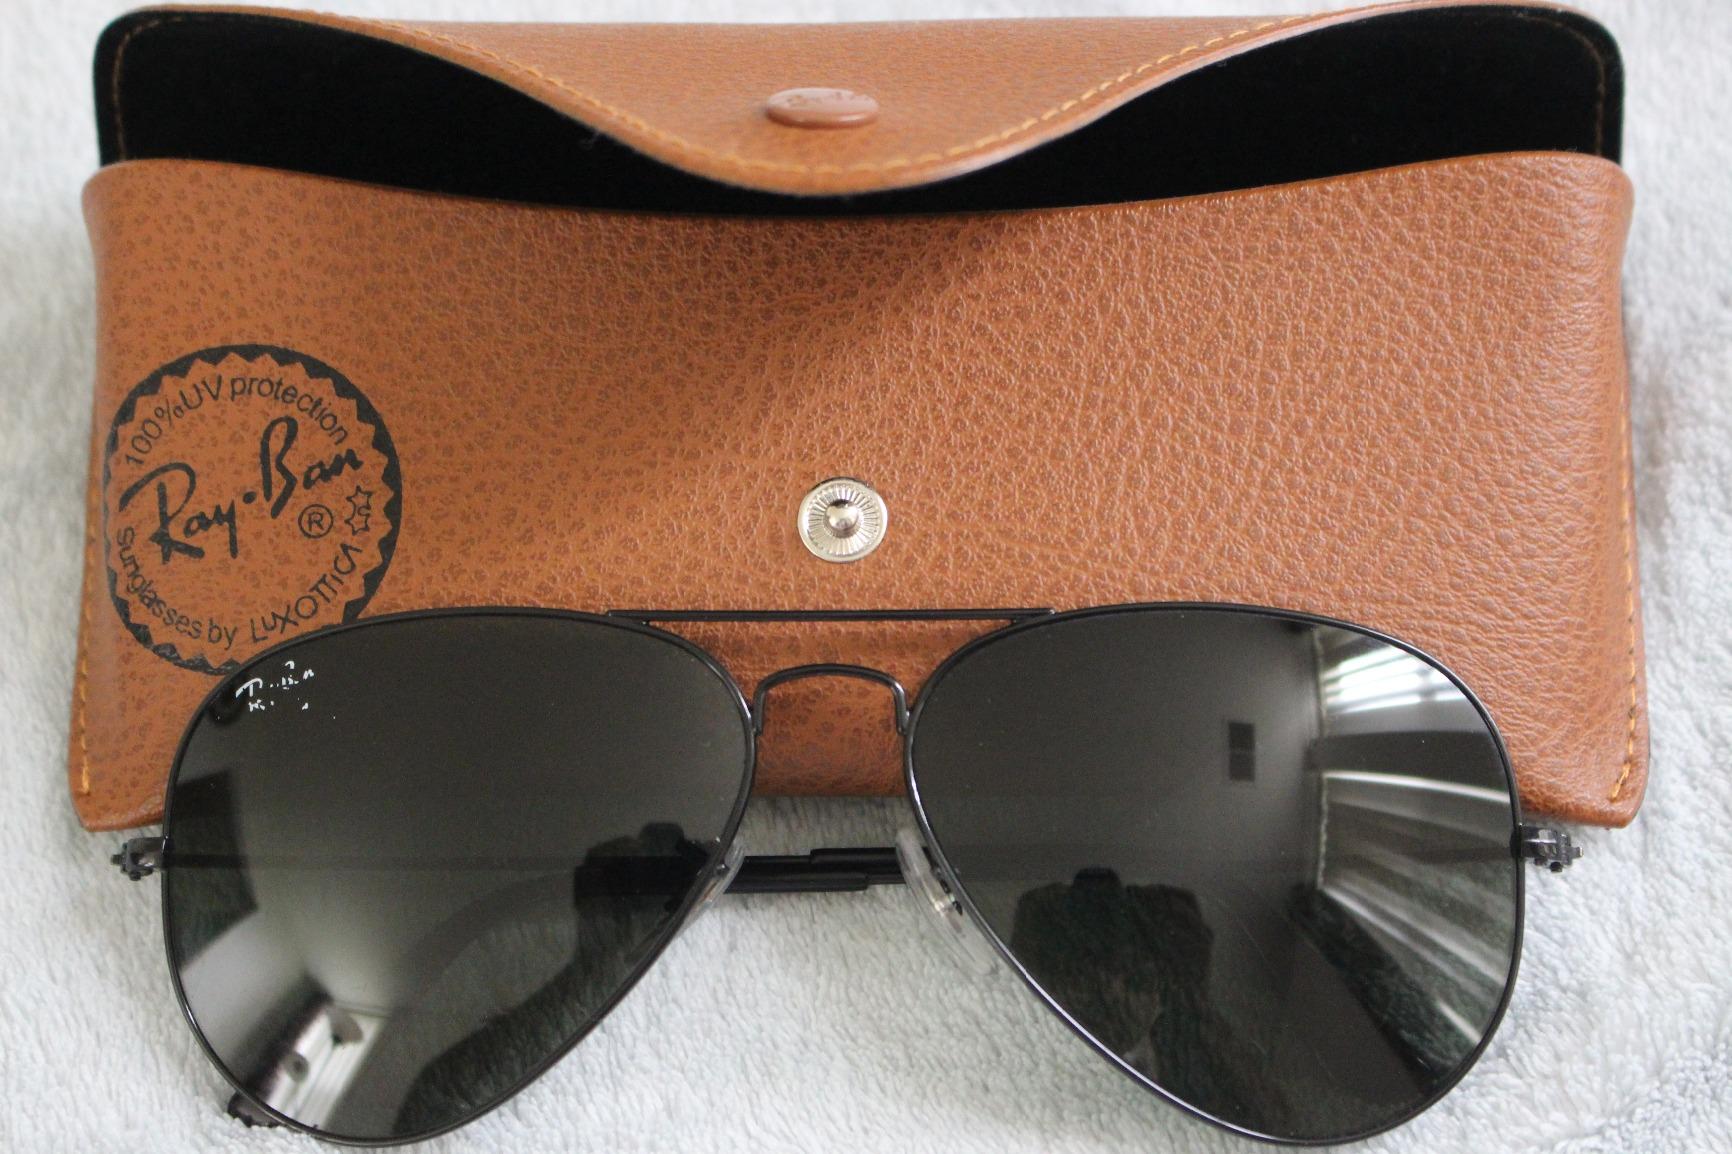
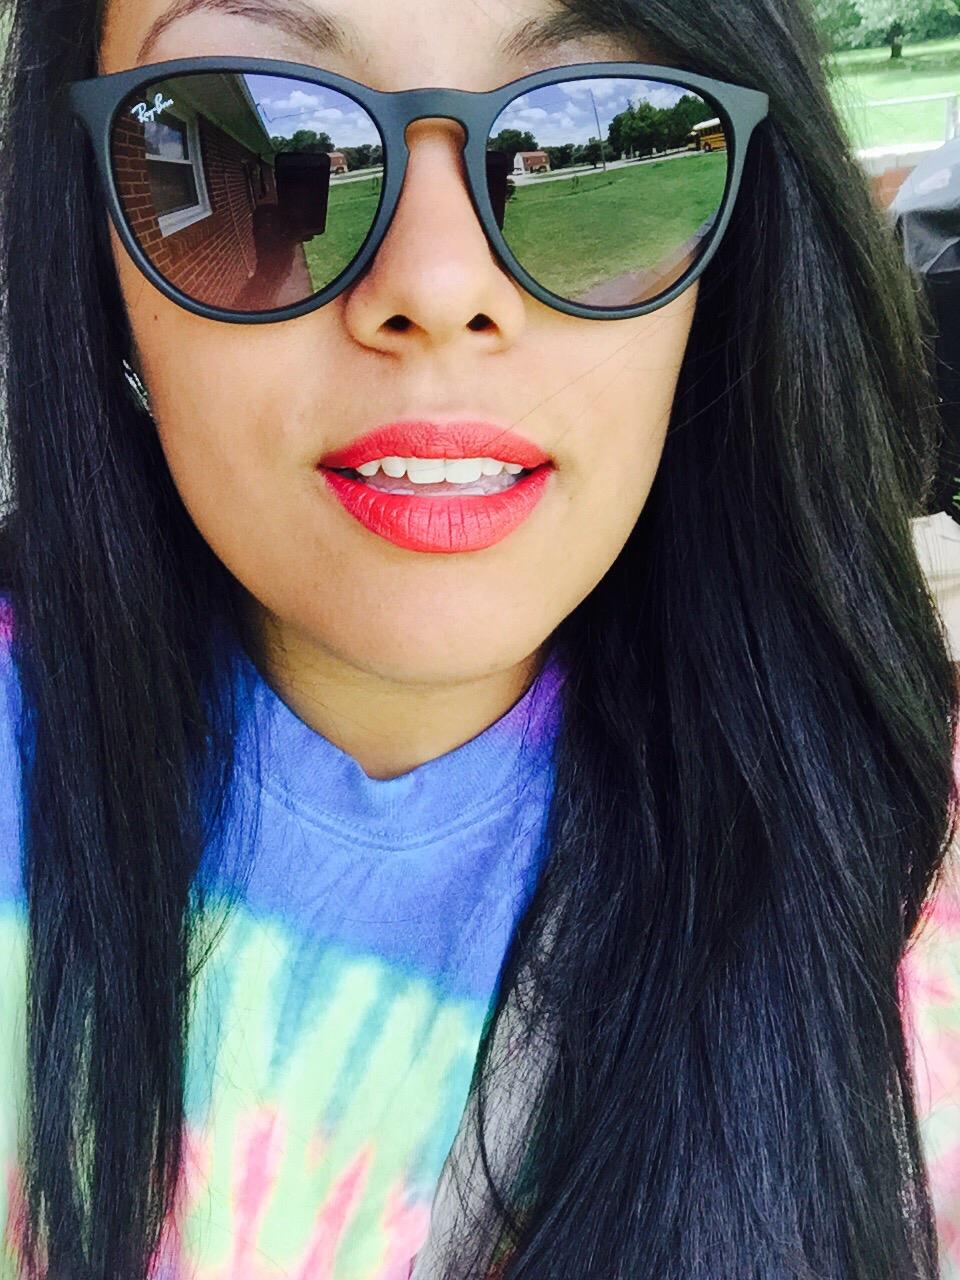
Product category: accessories_sunglasses
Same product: no